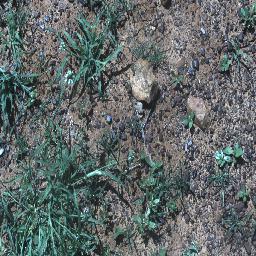
Label: negative